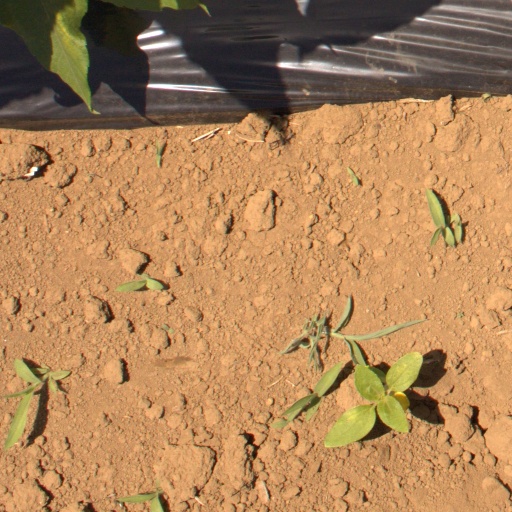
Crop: Jerusalem artichoke